Ikenfell

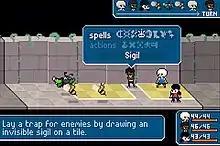
"Ikenfell"'s battle system features player characters (here, Rook, Pertisia, and Petronella) on an isometric grid.

"Ikenfell" is a turn-based tactical role-playing video game. It uses various 2.5D perspectives to display characters and the game world. Like older "Paper Mario" games and "Super Mario RPG", the outcome of both player and enemy moves during combat depends on timed button presses. The playing field is composed of a grid, upon which both the player and enemies can move, with their position affecting what moves can be performed and how efficient they are. As the game advances, the attack patterns and timing become more complex, providing greater difficulty. For accessibility, there are options to both partially and completely disable combat timing.